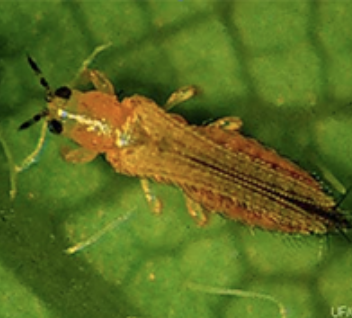
Label: thrips_disease